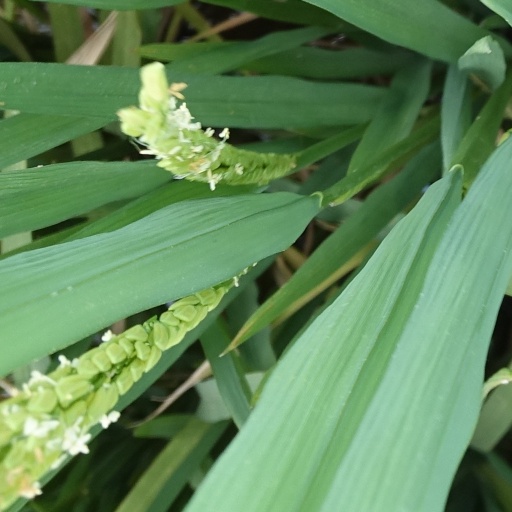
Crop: rice